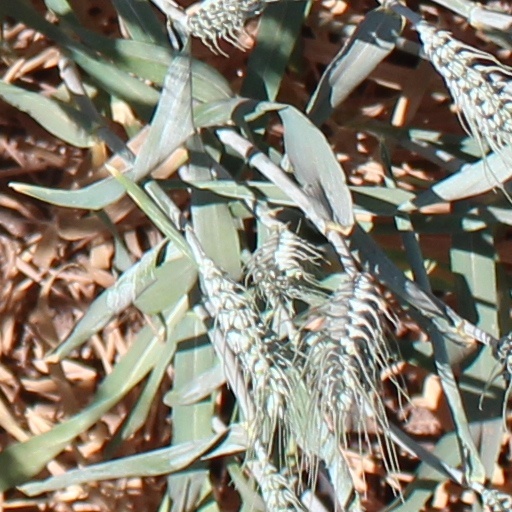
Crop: wheat